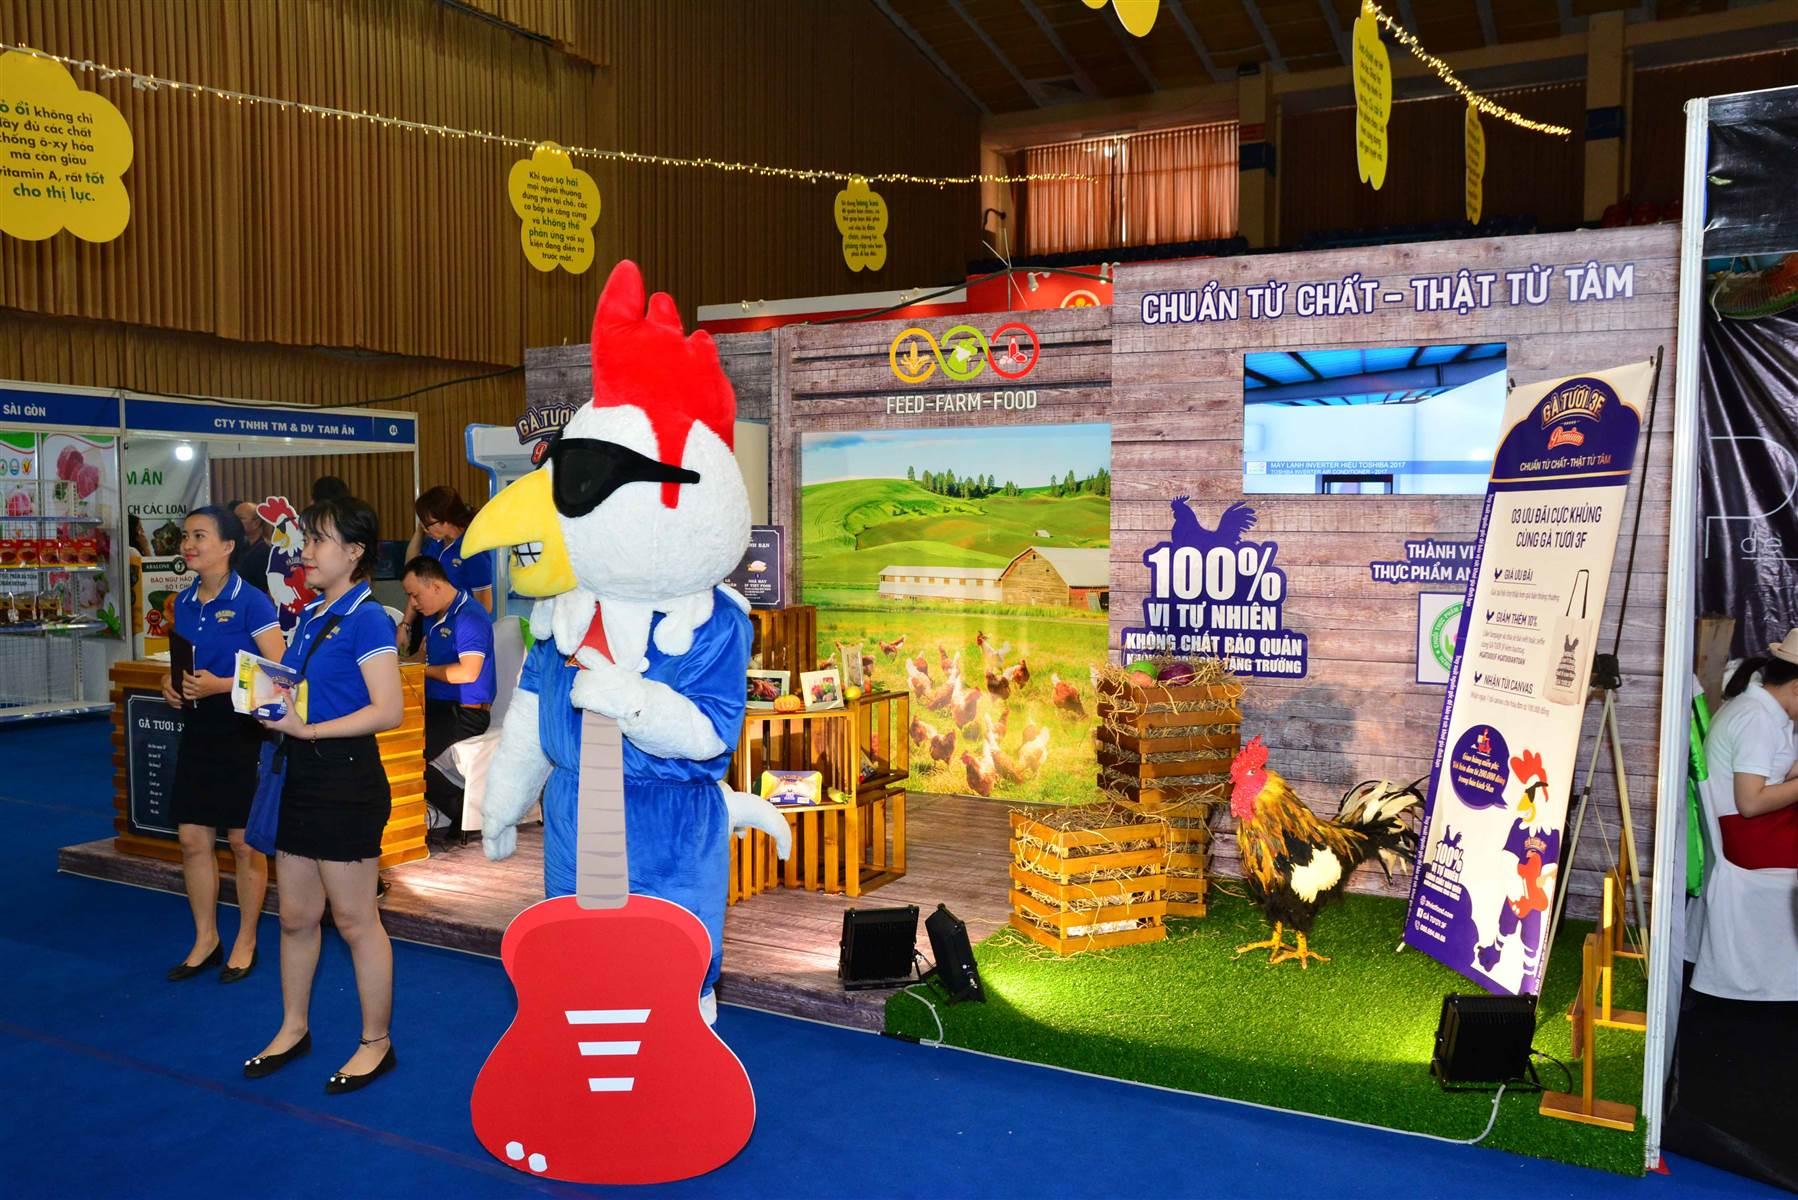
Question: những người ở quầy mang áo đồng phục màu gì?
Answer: áo đồng phục màu xanh dương